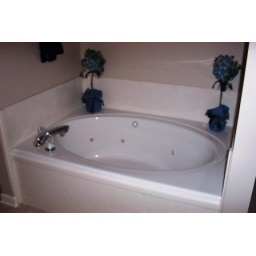
The master bath of our old house in Baton Rouge (Zachary)